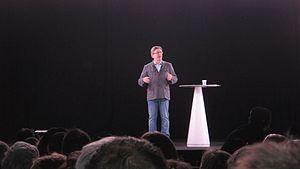
Jean-Luc Mélenchon durant son meeting à Dijon le 19 avril 2017.
L'élection présidentielle française de 2017, onzième élection présidentielle de la Vᵉ République et dixième au suffrage universel direct, est un scrutin permettant d'élire le président de la République pour un mandat de cinq ans, se déroulant les dimanches 23 avril et 7 mai — et par dérogation les 22 avril et 6 mai dans plusieurs territoires hors métropole. Le président sortant François Hollande a décidé de ne pas se présenter à sa propre succession, fait inédit pour un président de la Vᵉ République en fin de premier mandat. Autre situation inédite : l'élection présidentielle a lieu sous état d'urgence, décrété après les attentats du 13 novembre 2015.
Le Zénith de Dijon est une salle de spectacles située dans l'ancien Parc de la Toison d'or à proximité du centre commercial de la Toison d'Or au nord de Dijon. Inauguré le 6 octobre 2005, comme le onzième du nom en France, il fait partie par sa capacité, 8 888 personnes maximum, des plus grands Zéniths de France avec ceux de Toulouse et Nantes. Le millionième spectateur a été accueilli en octobre 2009.